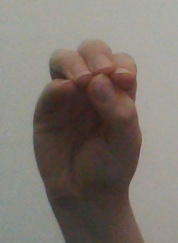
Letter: ha